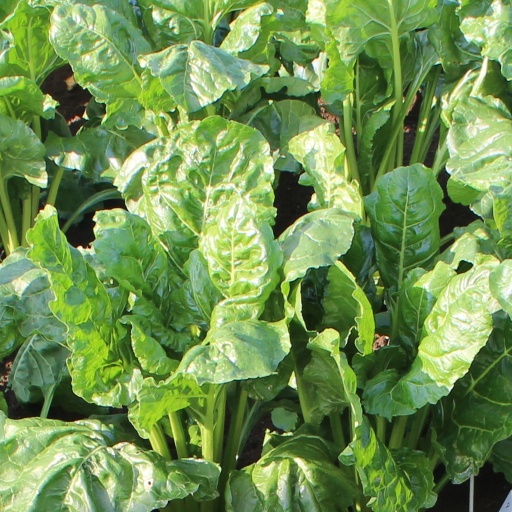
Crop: sugar beet